Guta Stresser

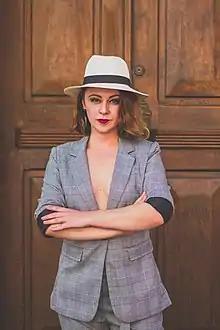
Stresser in 2018

Maria Augusta Labatut Stresser (born 28 September 1972), known professionally as Guta Stresser, is a Brazilian actress, writer, and theatre director.